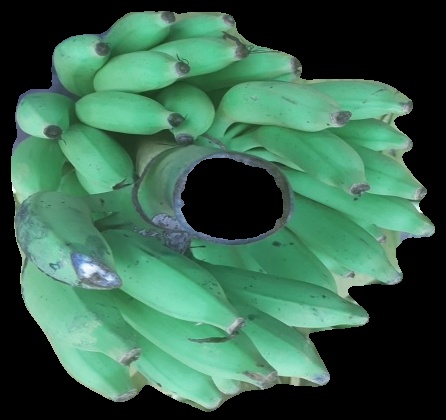
Variety: elakki-bale
Grade: grade2